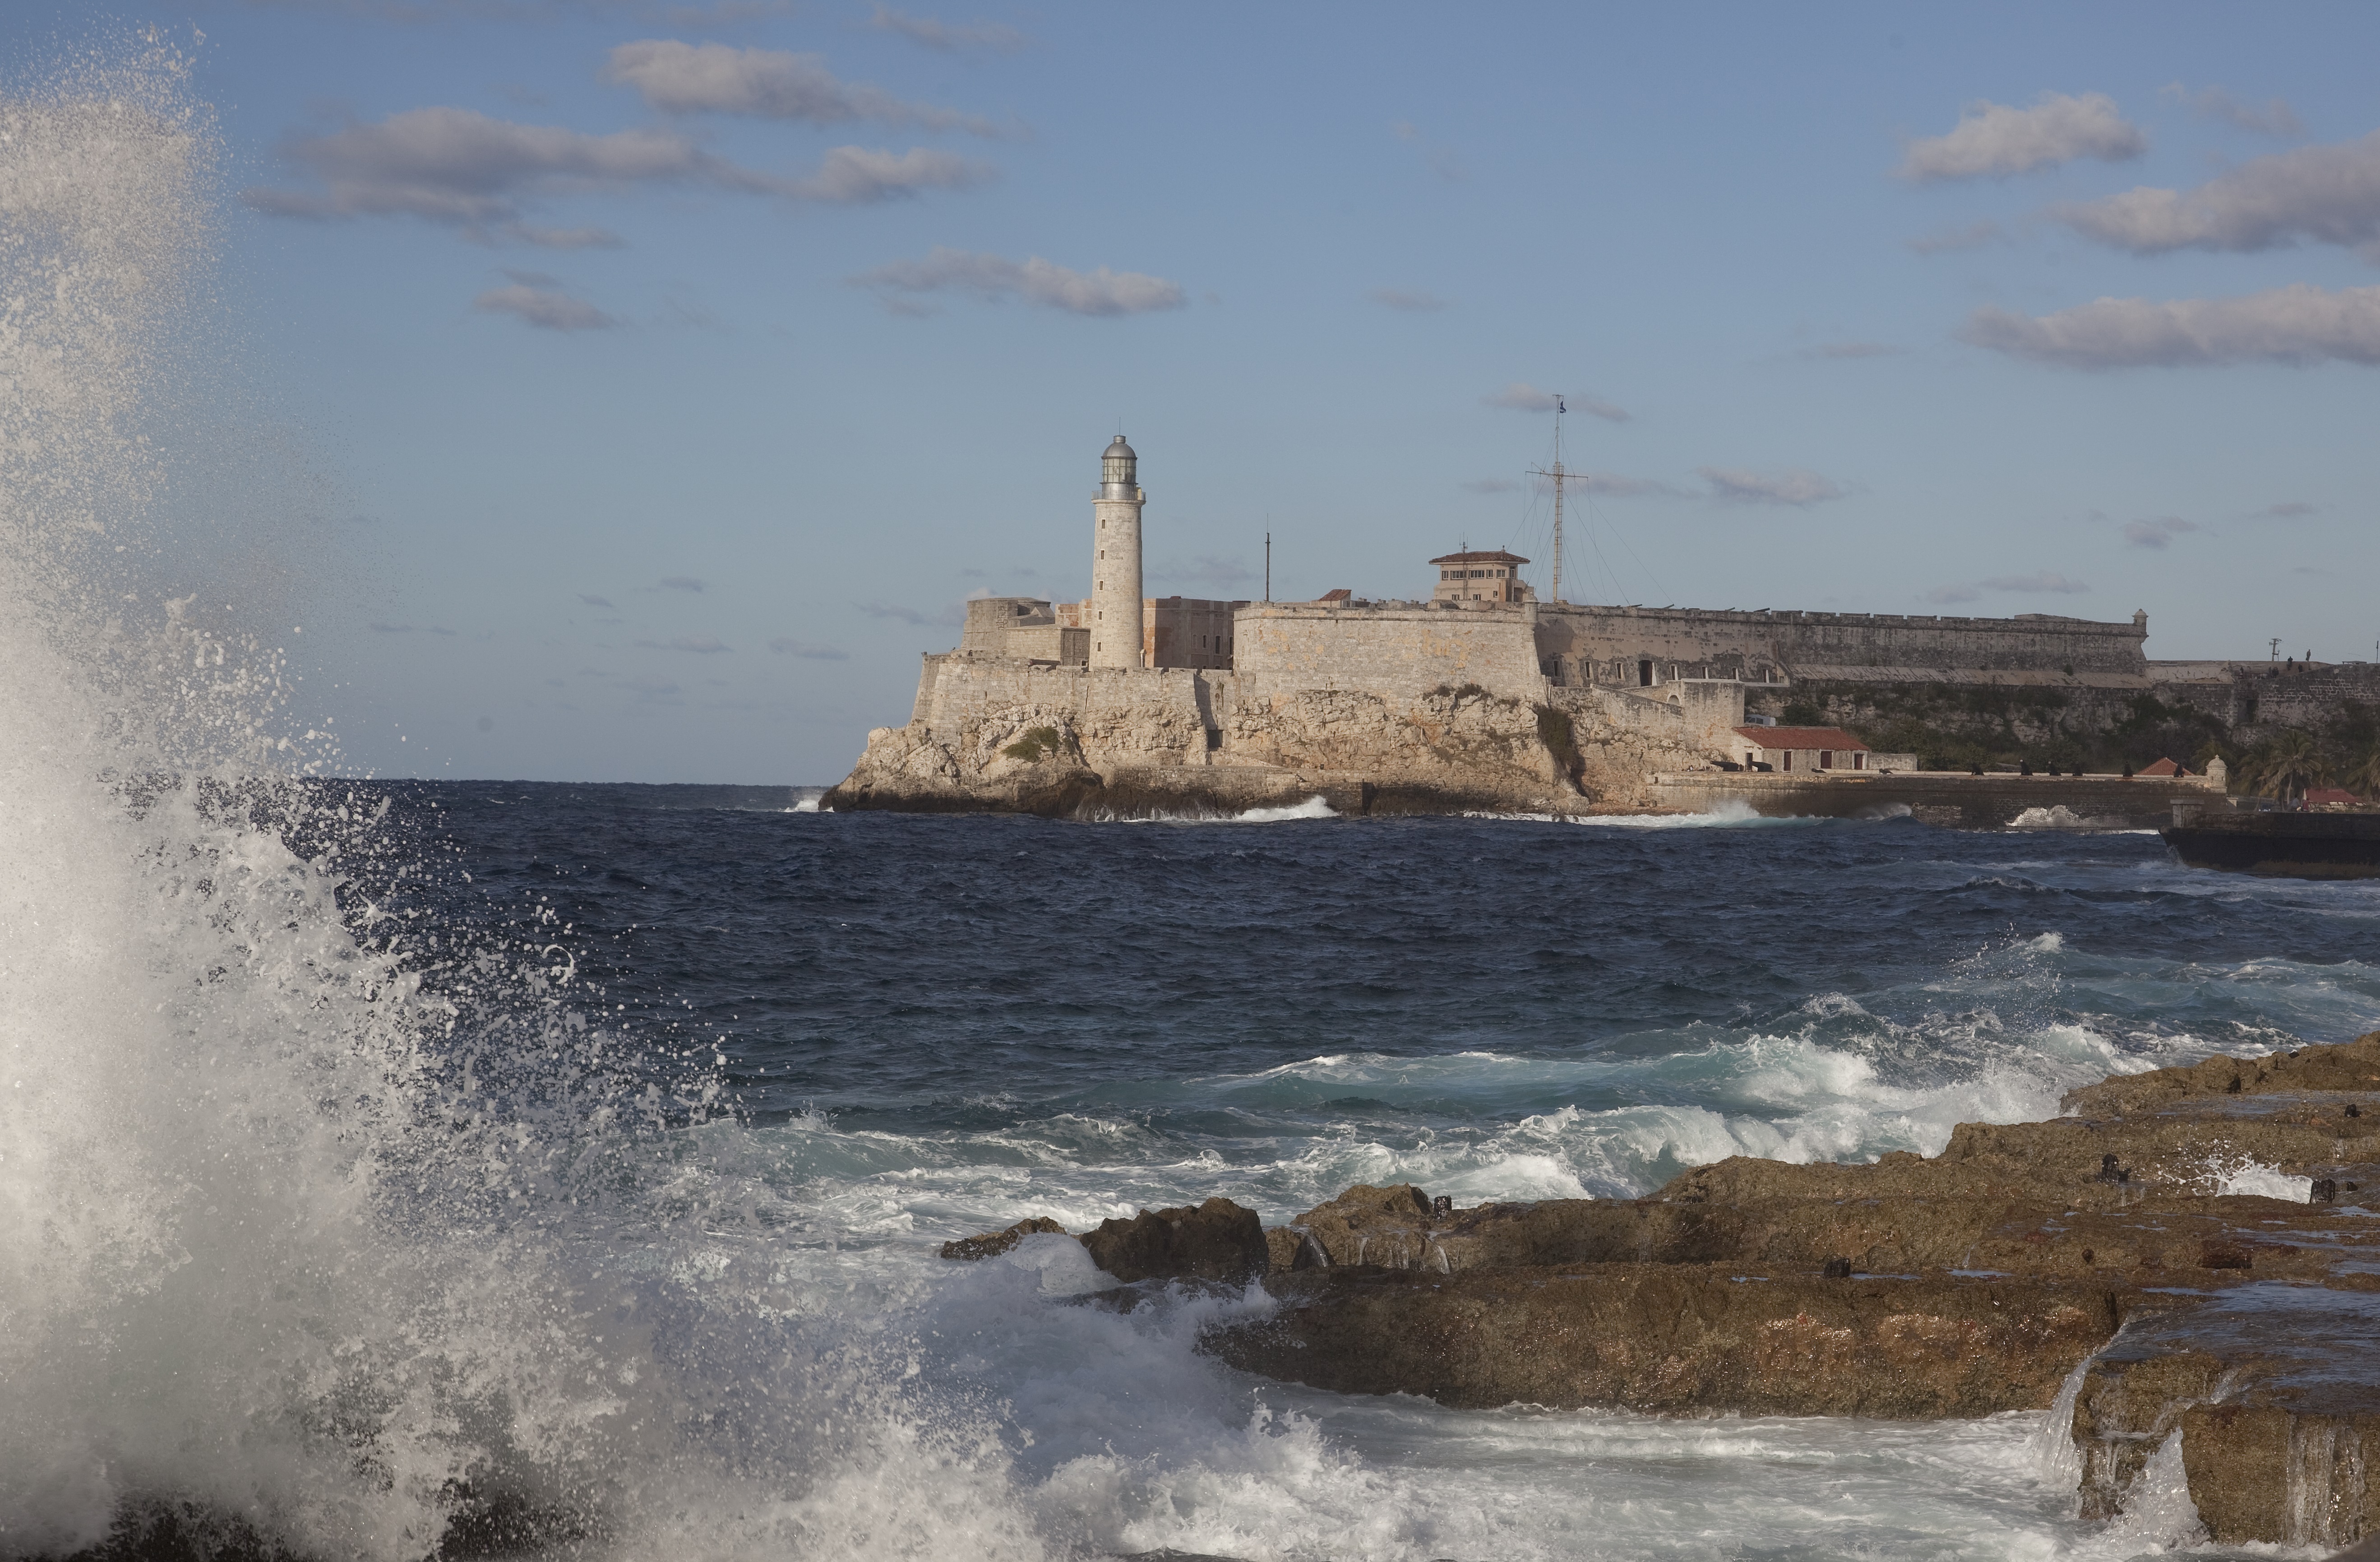
beach, sea, coast, ocean, shore, wave, building, tide, foam, surf, vehicle, tower, splash, spray, castle, landmark, historic, terrain, cuba, rocks, waves, fortress, fort, heritage, morro, breakwater, havana, crashing, wind wave